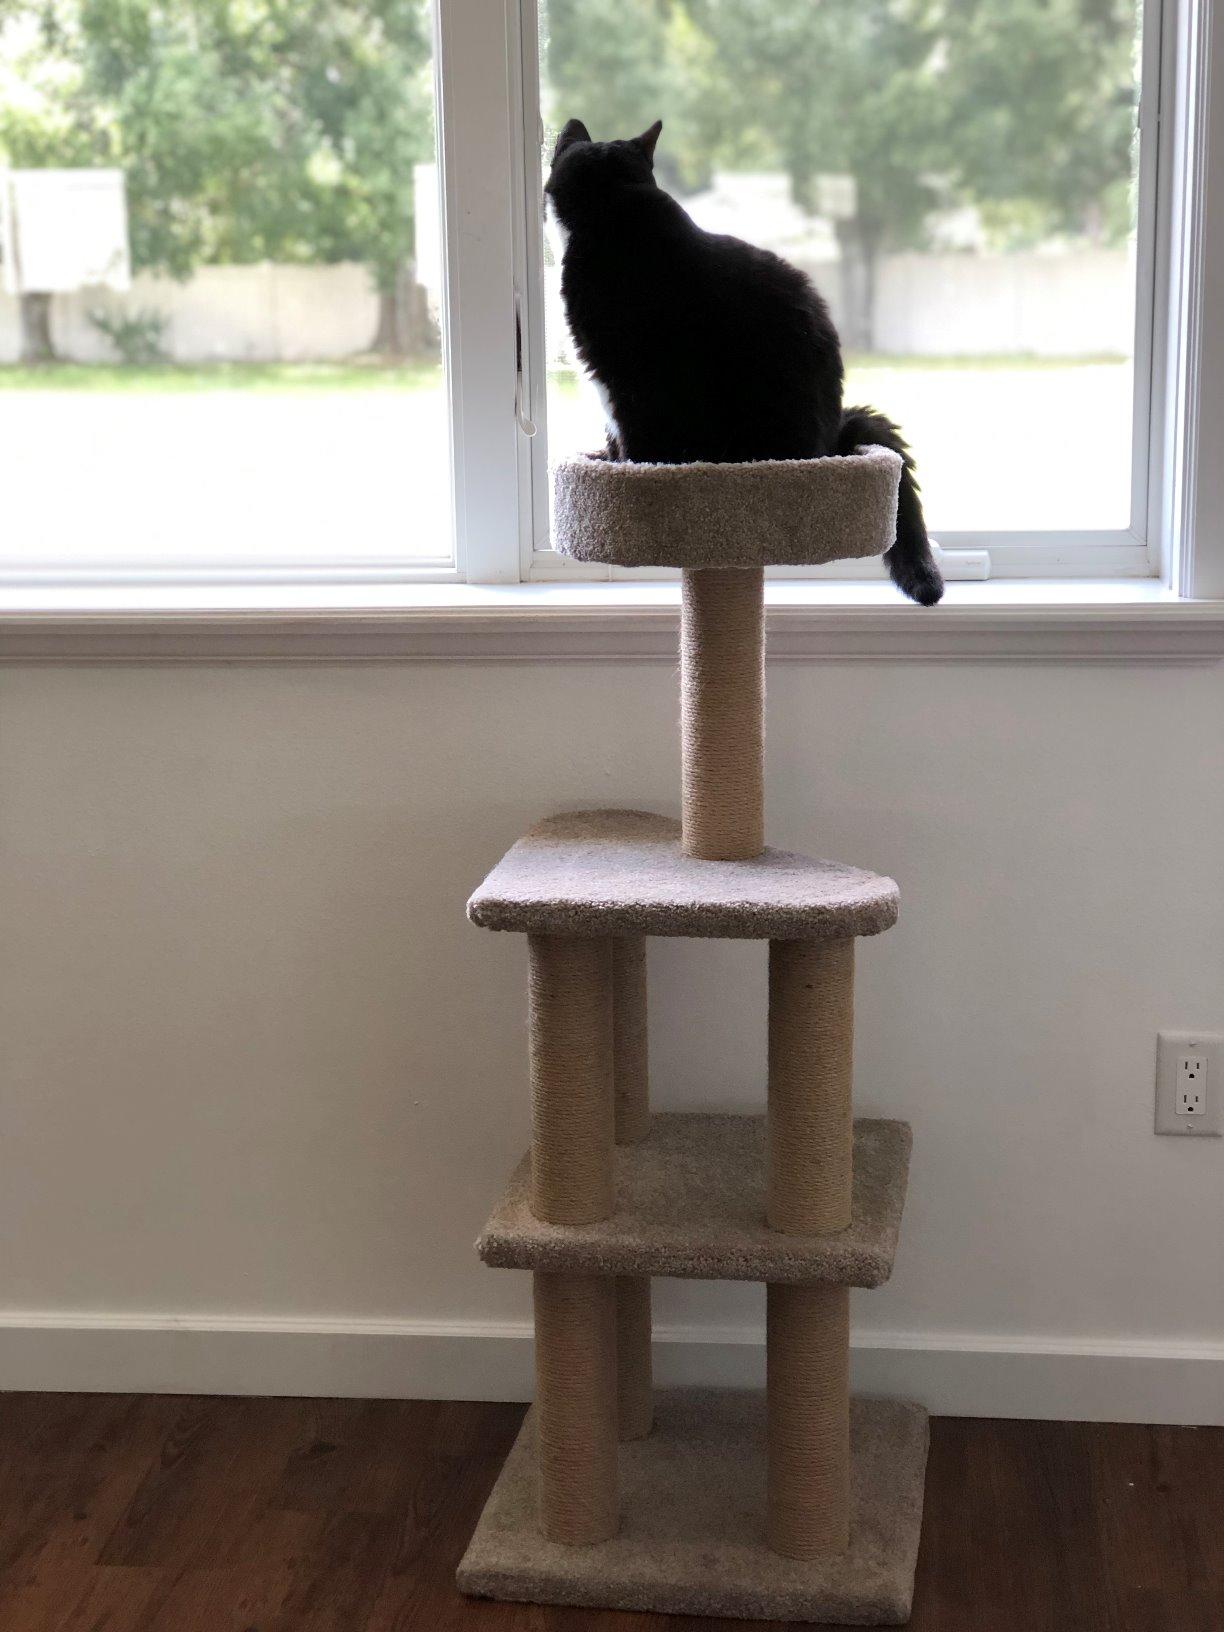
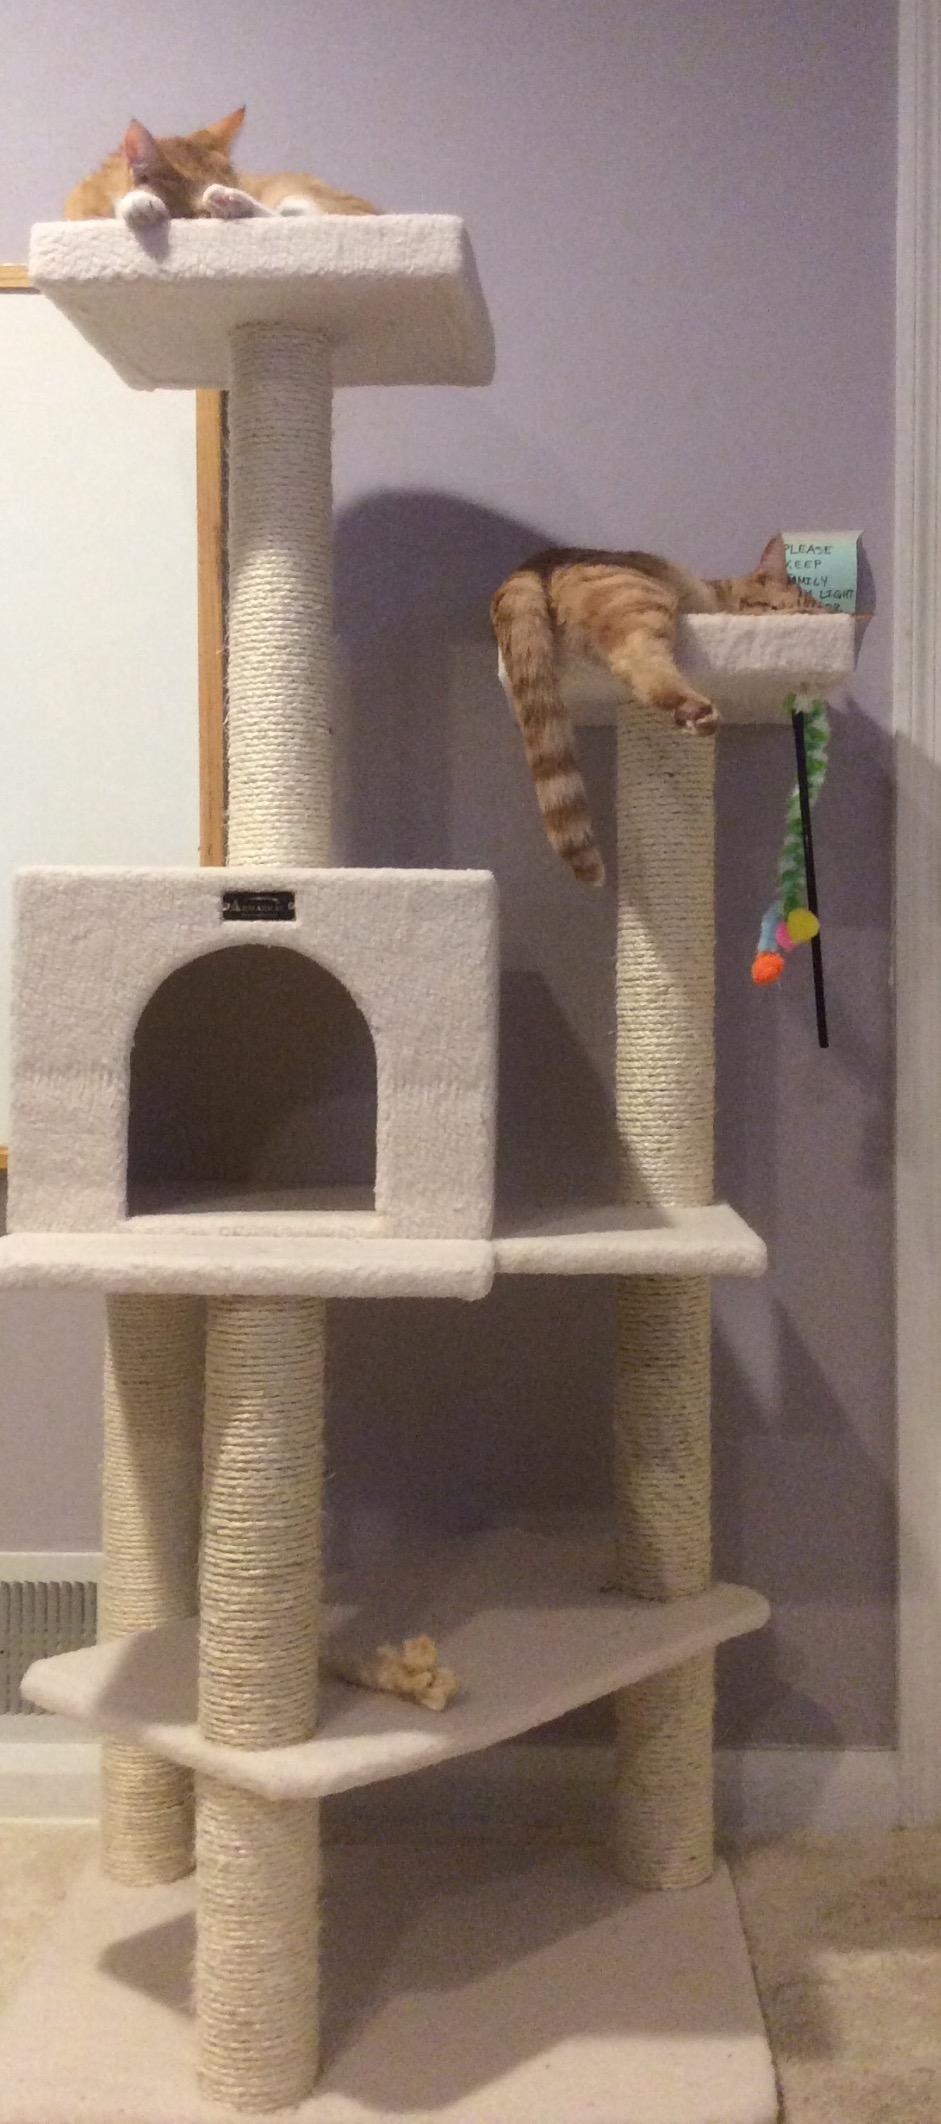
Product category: items_cat tree
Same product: no